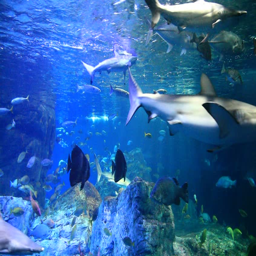
a lot of fish in aquarium